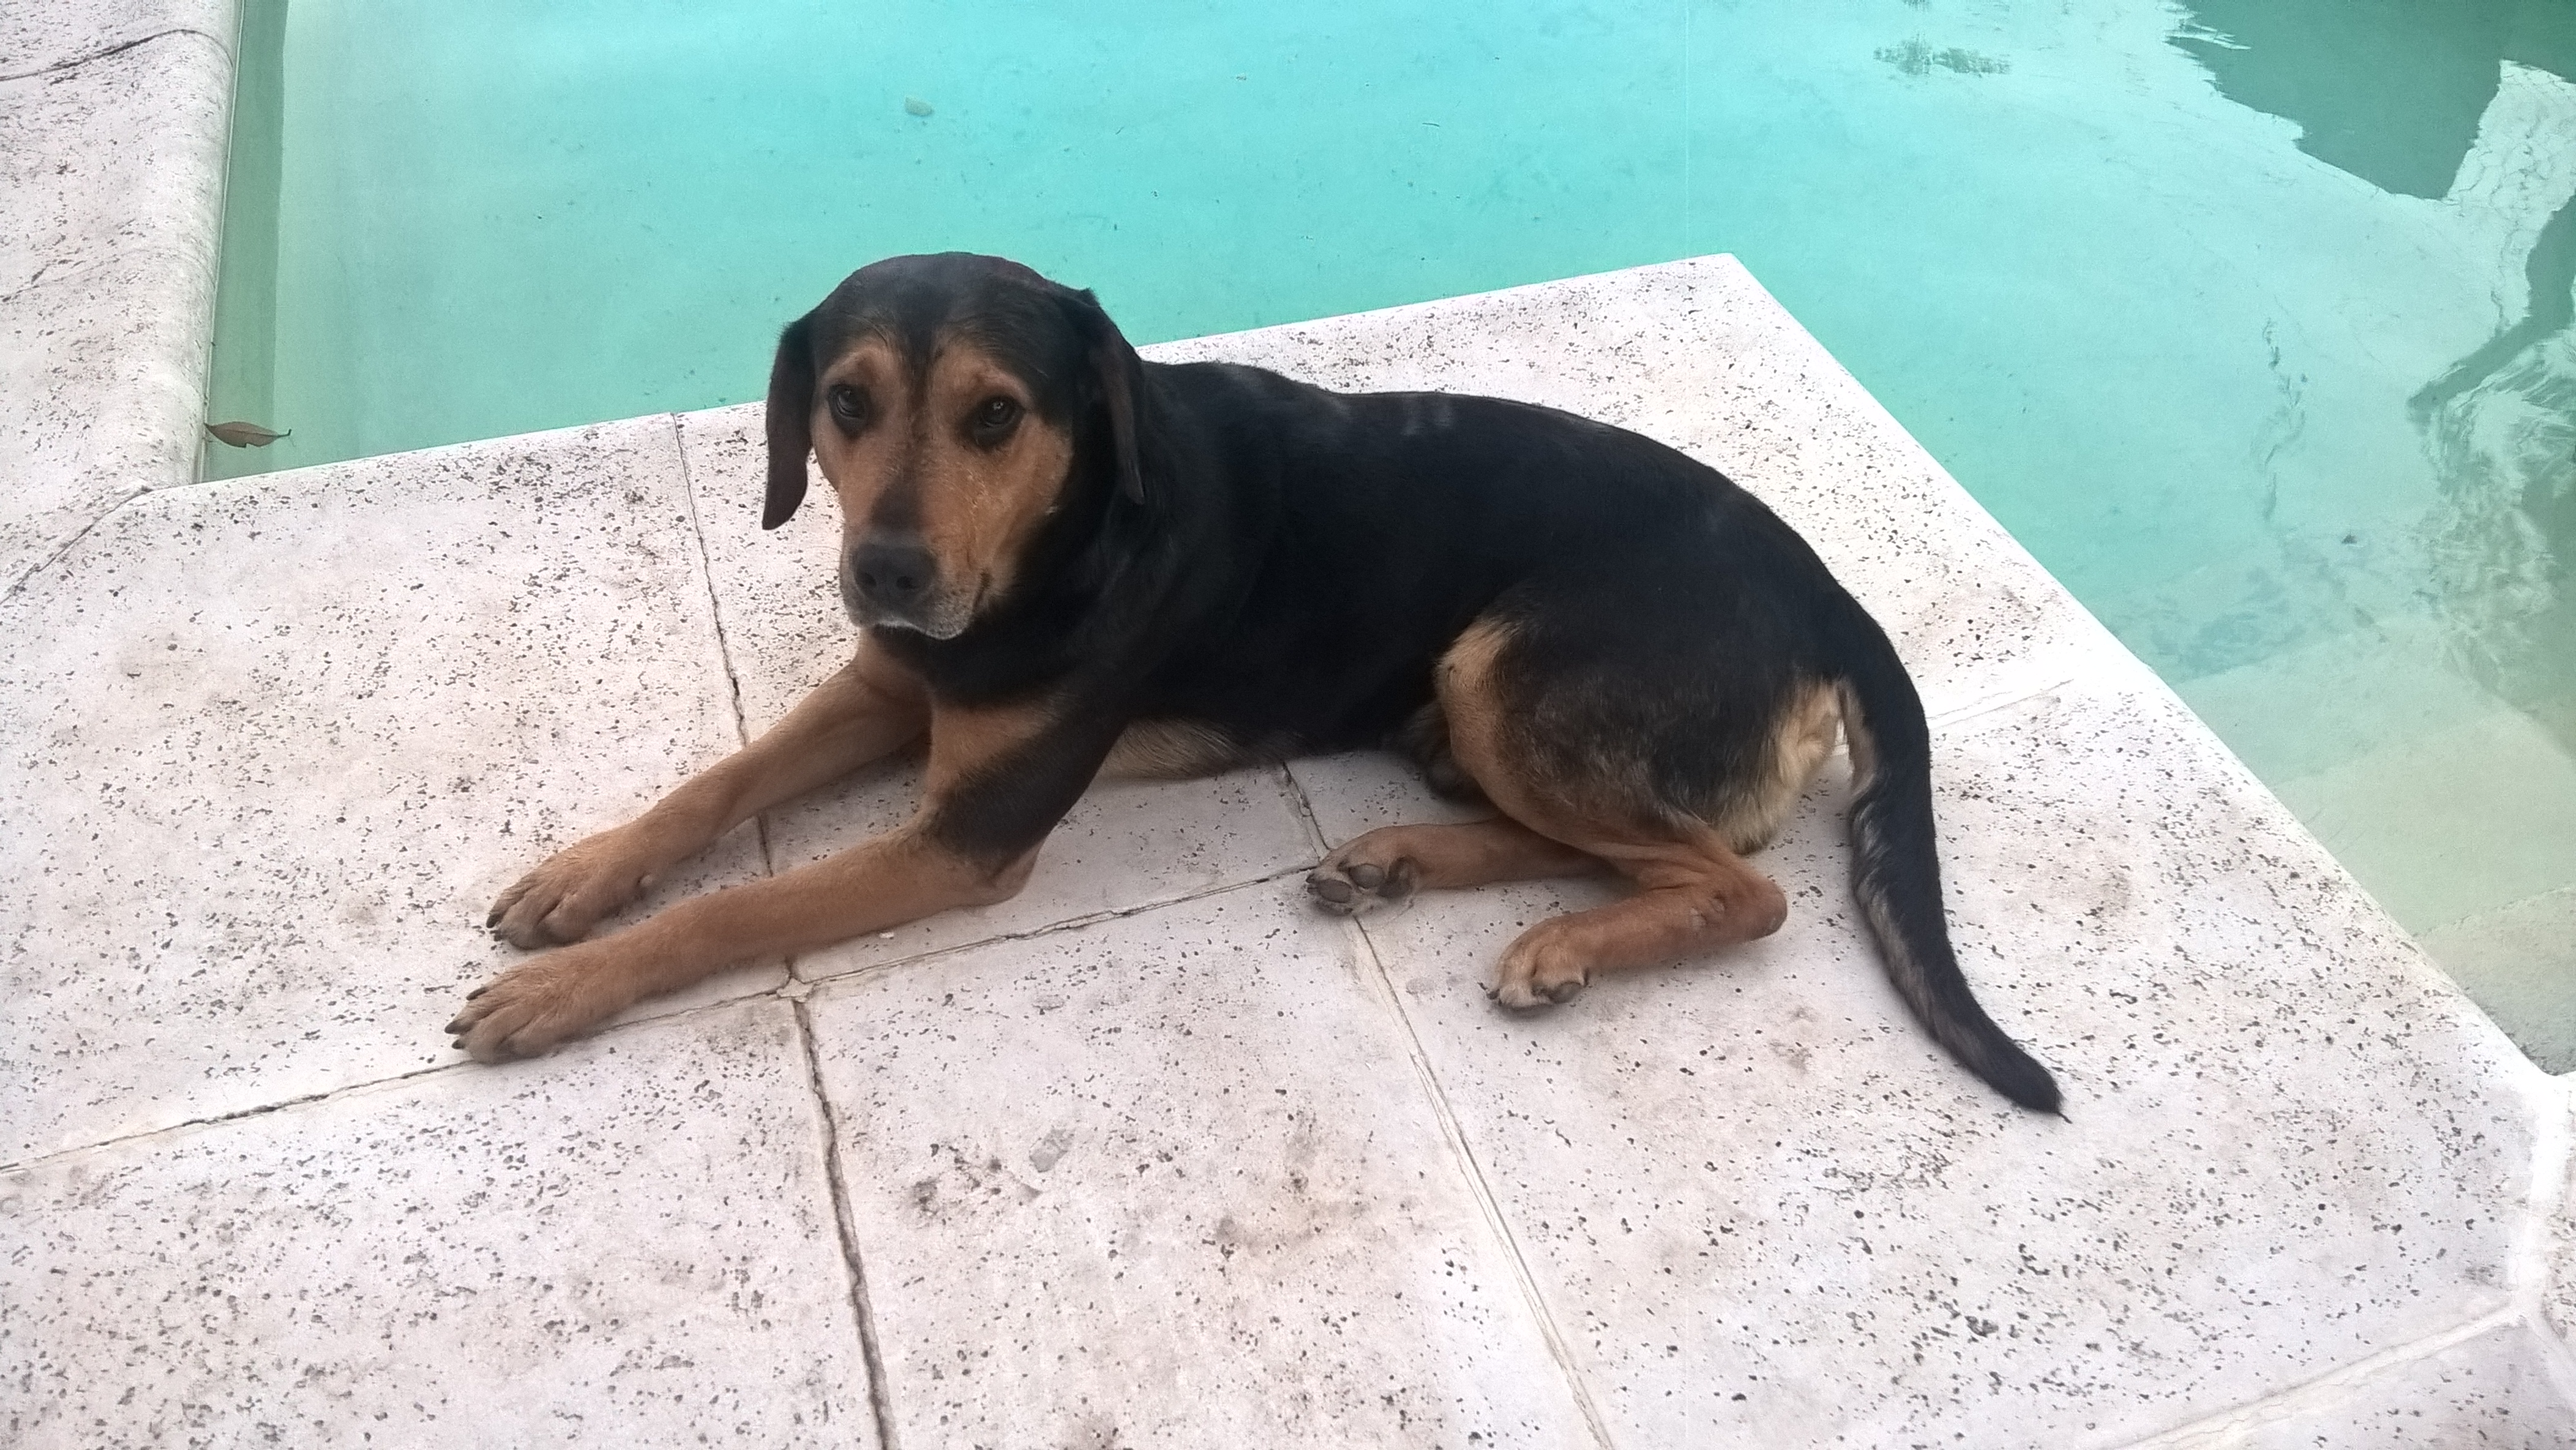
dog, swimming, vertebrate, dog breed, canidae, mammal, carnivore, street dog, hellenikos ichnilatis, tyrolean hound, hunting dog, fawn, huntaway